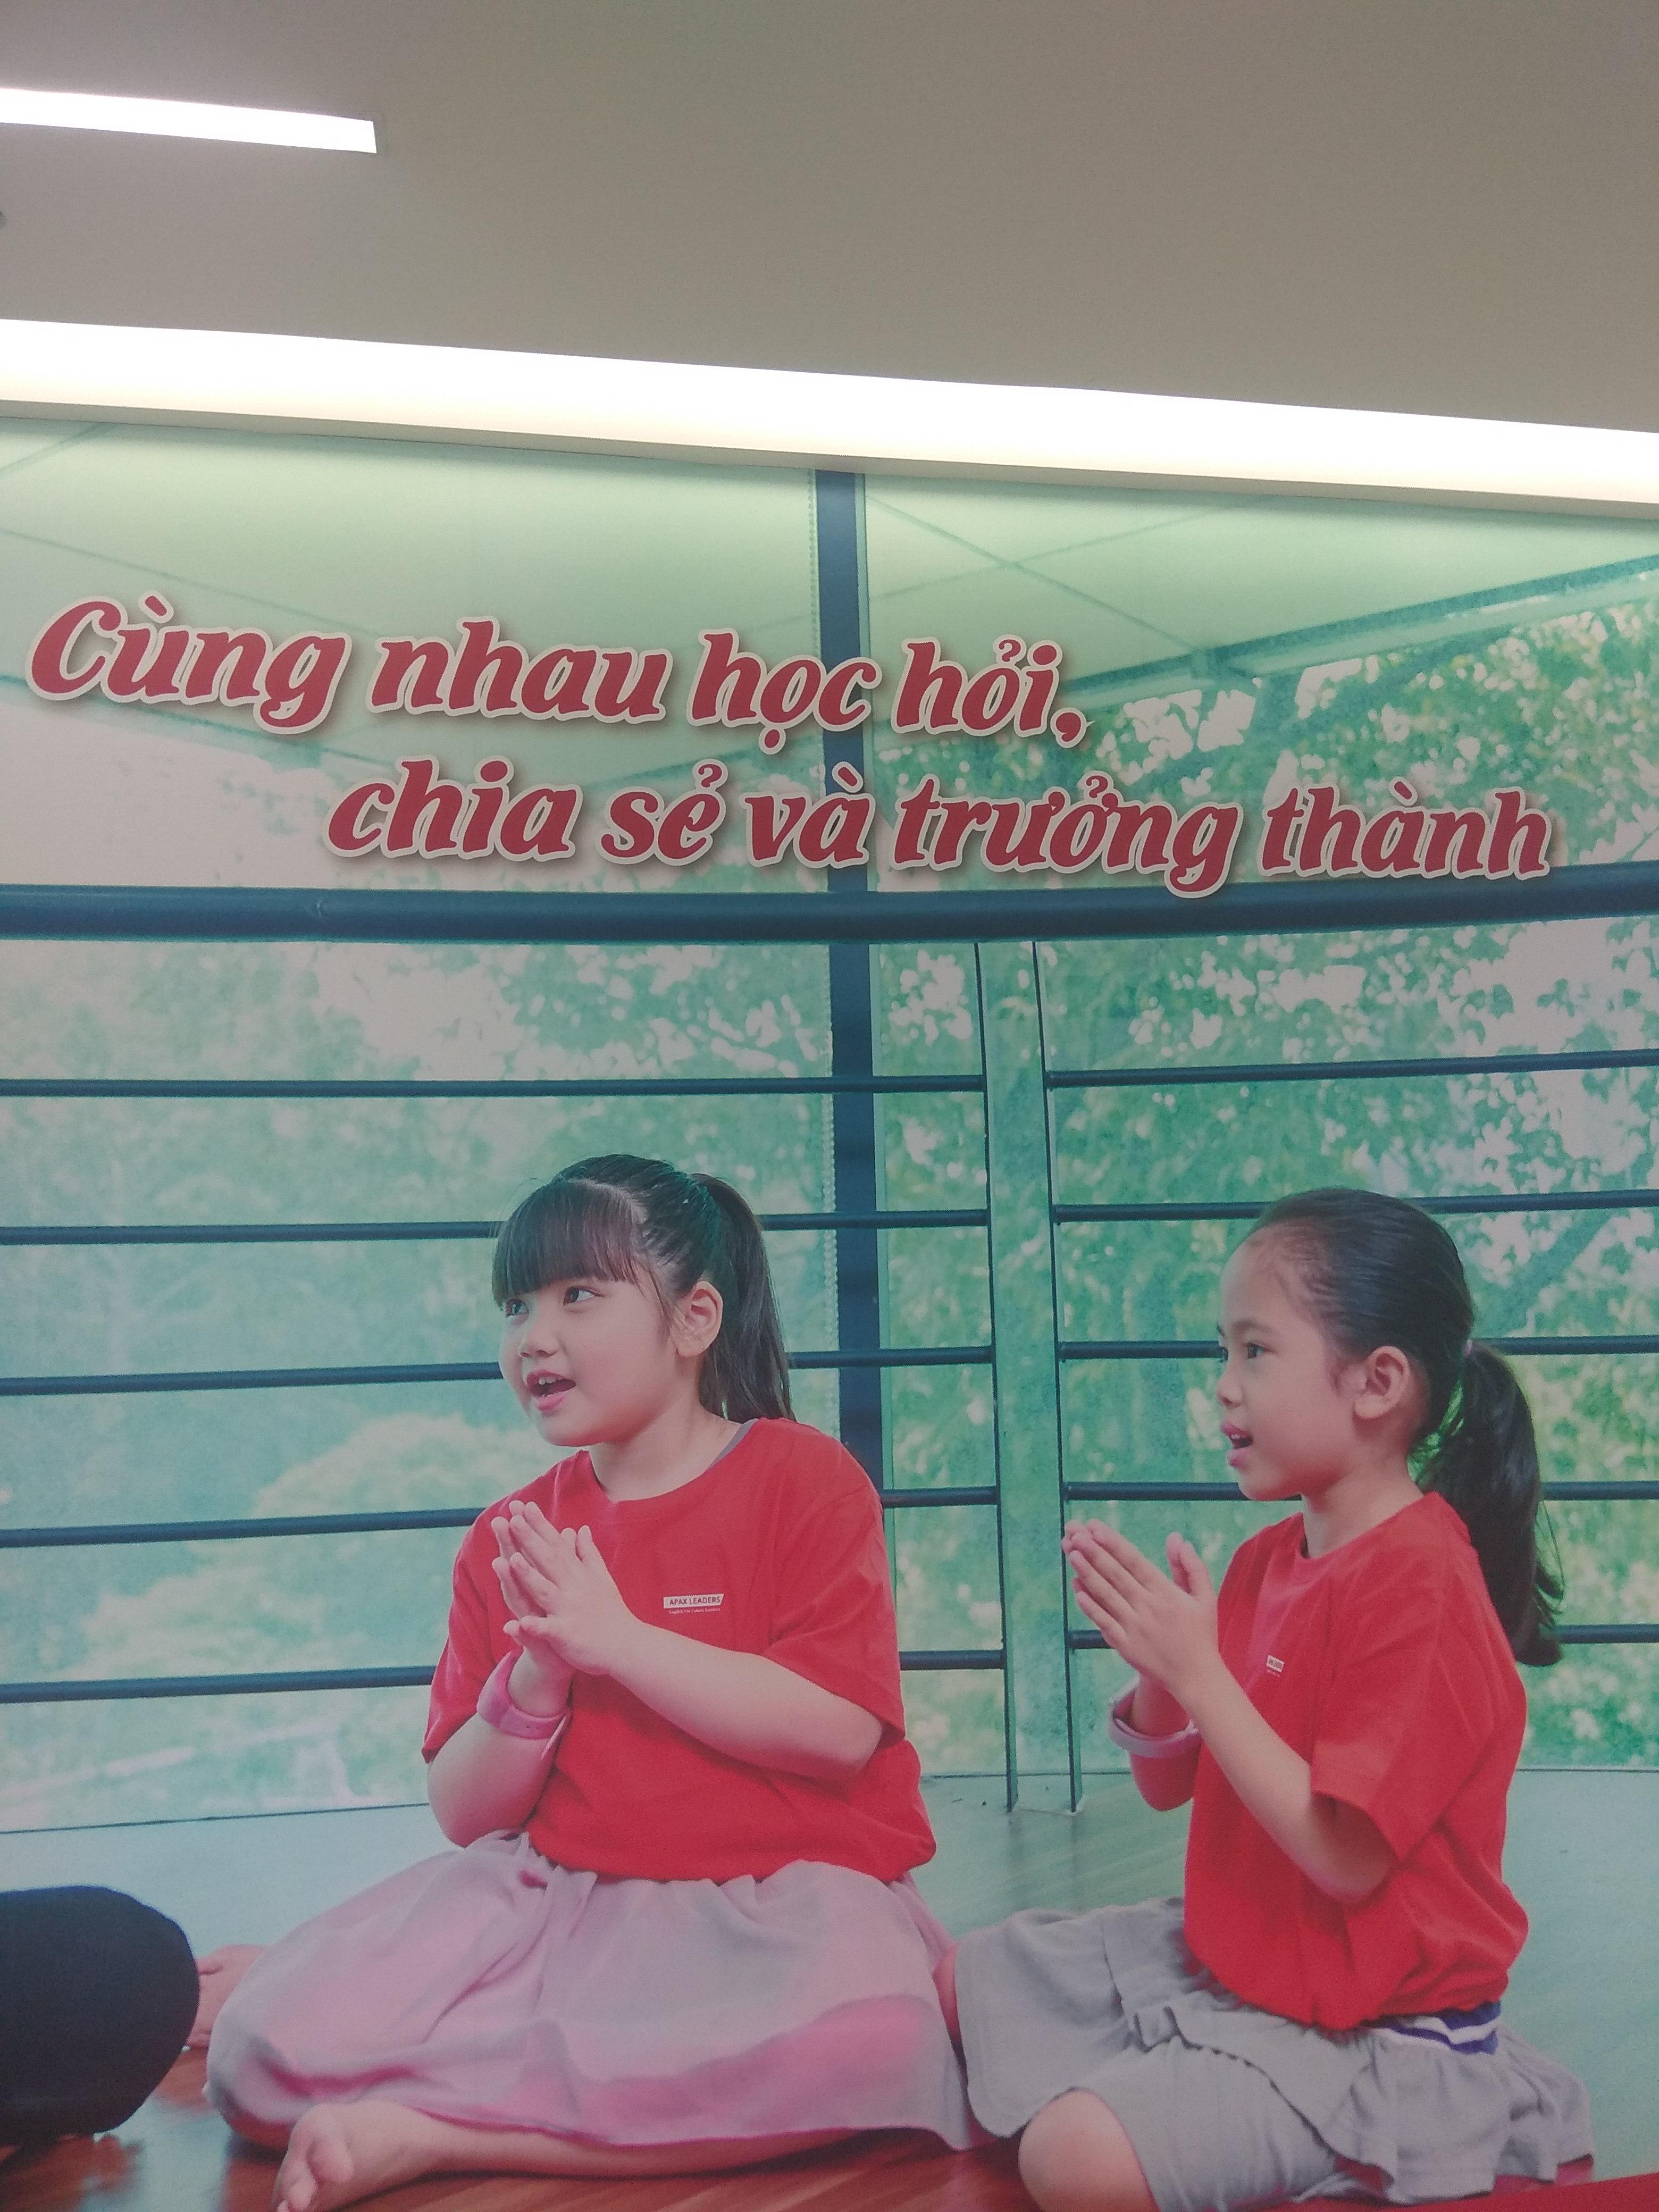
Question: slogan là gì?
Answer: cung nhau học hỏi, chia sẻ và trưởng thành